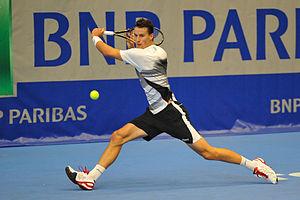
Vainqueur 2012
L'Open de Rennes est un tournoi international de tennis masculin ayant lieu tous les ans au mois de janvier à Rennes, réunissant 48 joueurs professionnels. Il a été créé en 2006 et se joue sur surface dure.